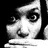
Emotion: surprise